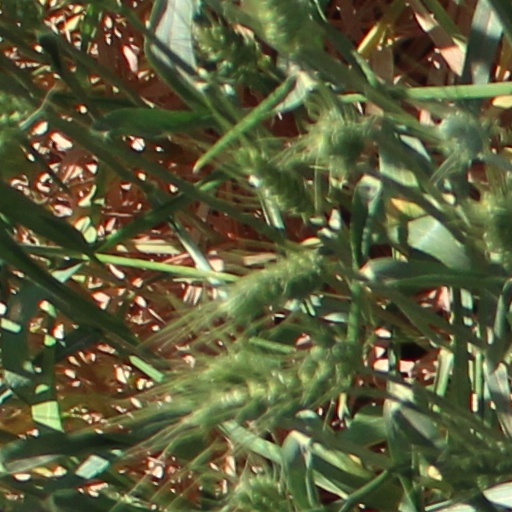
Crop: wheat